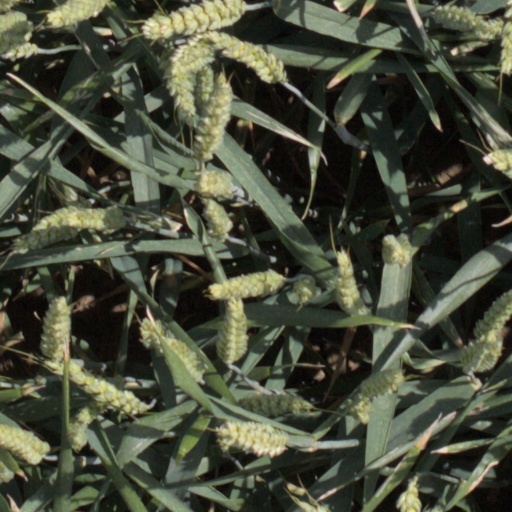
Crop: wheat